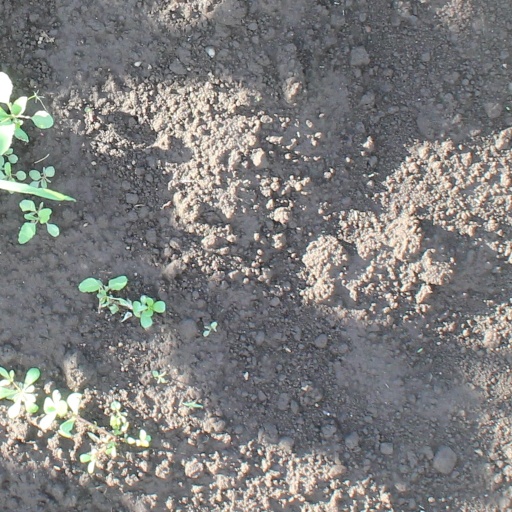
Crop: soybean